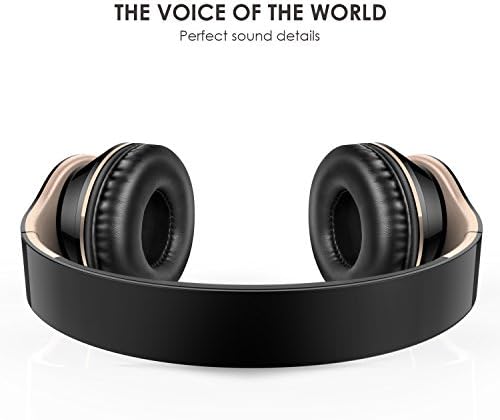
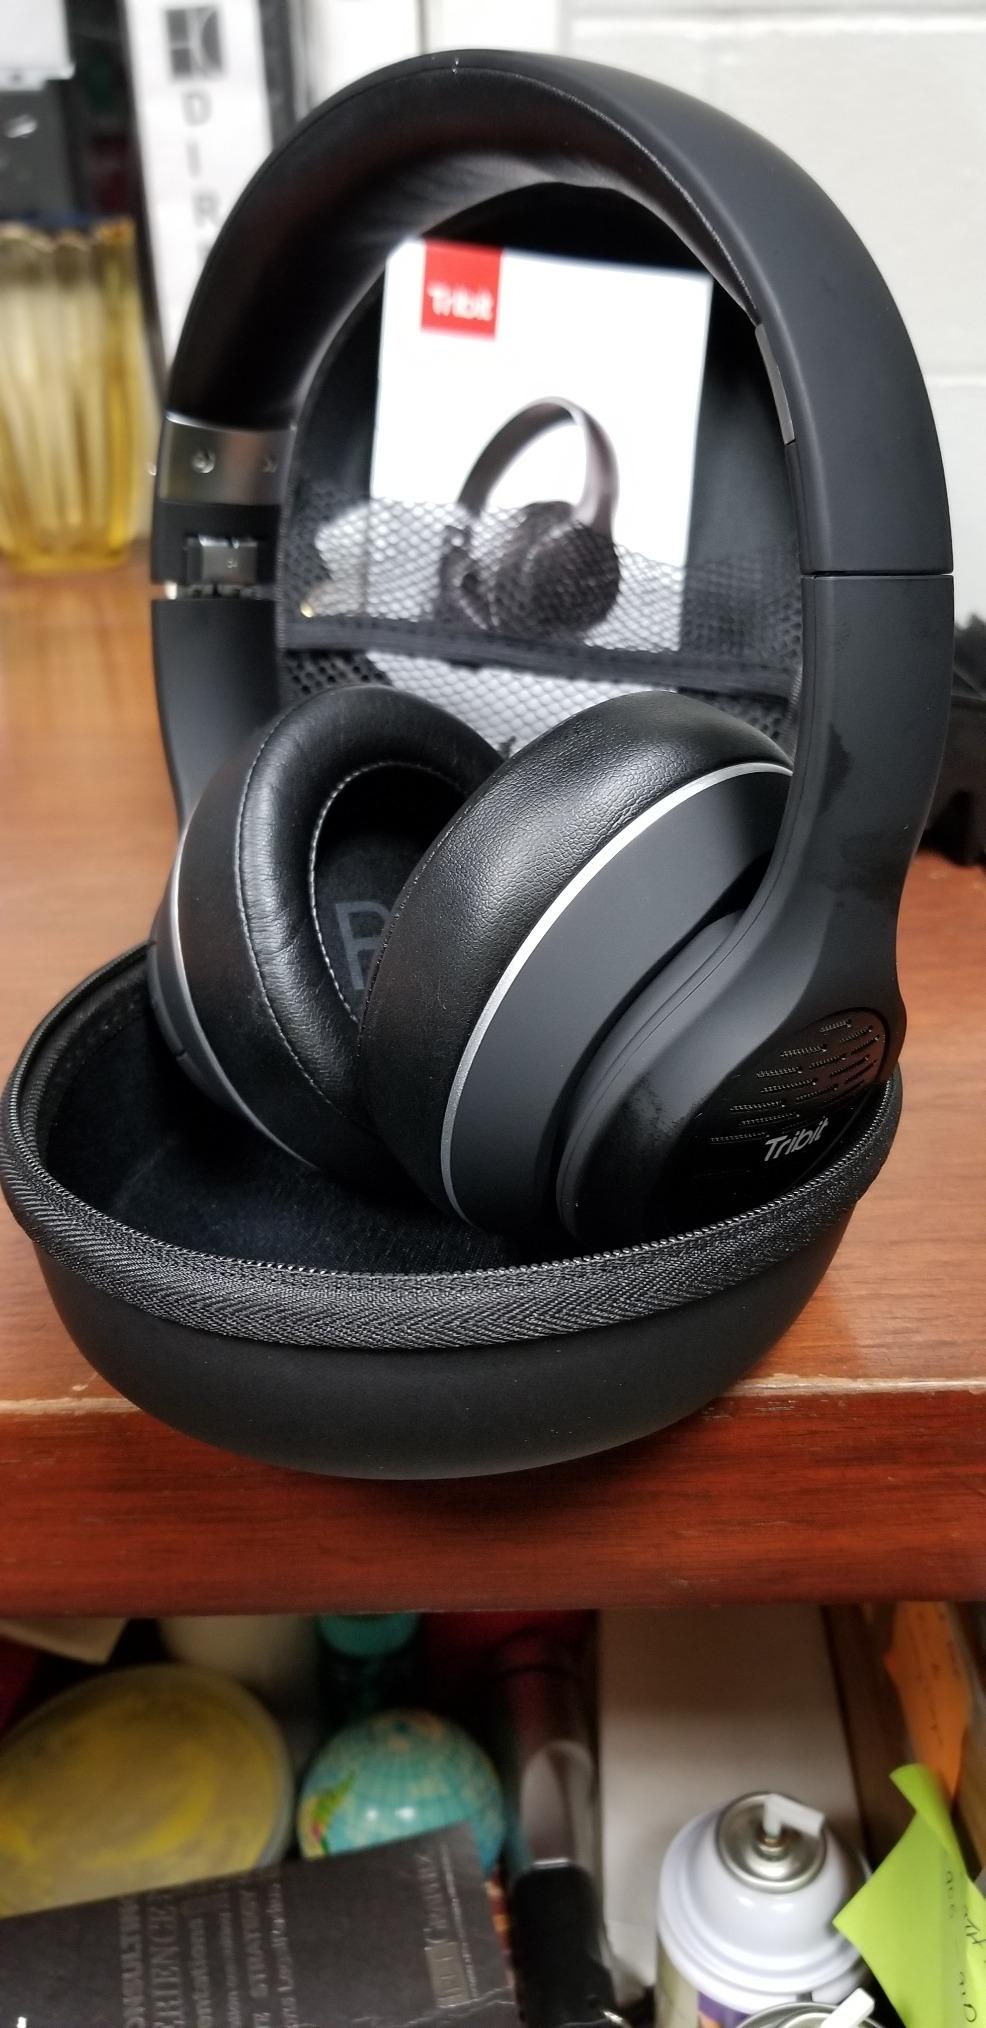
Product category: headphones
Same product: no